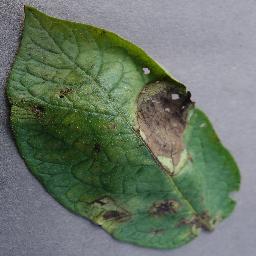
Label: Potato___Late_blight